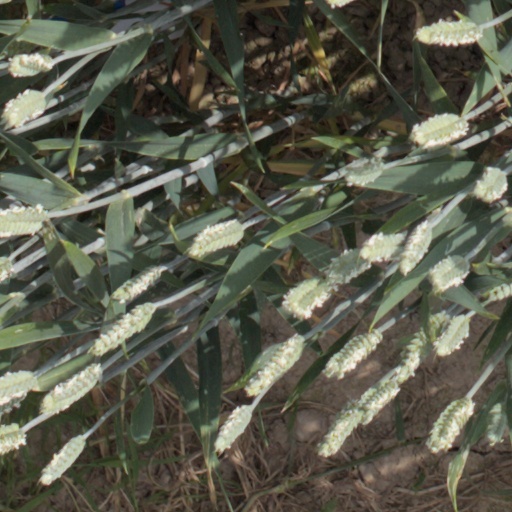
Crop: wheat